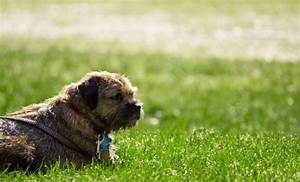
Label: dog